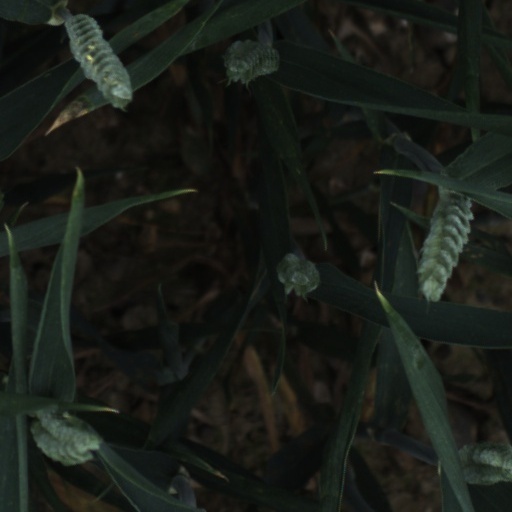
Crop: wheat